Greeting

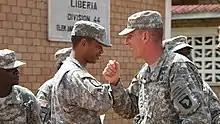
The commander of Operation United Assistance using an elbow bump greeting while combating Ebola in Liberia in 2014

In Europe, the formal style of upper-class greeting used by a man to a woman in the Early Modern Period was to hold the woman's presented hand (usually the right) with his right hand and kiss it while bowing. In cases of a low degree of intimacy, the hand is held but not kissed. The ultra-formal style, with the man's right knee on the floor, is now only used in marriage proposals, as a romantic gesture.